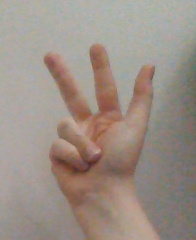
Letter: al